The Silent Stars Go By (Abnett novel)

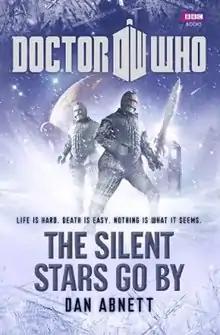
First edition

The Silent Stars Go By is a hardback "Doctor Who" novel written by Dan Abnett for the BBC Books New Series Adventures line. The novel features the Eleventh Doctor, Amy Pond, and Rory Williams and sees the return of the Ice Warriors. The novel was re-released in 2013 in paperback in celebration of the fiftieth anniversary of "Doctor Who", with a different front cover.